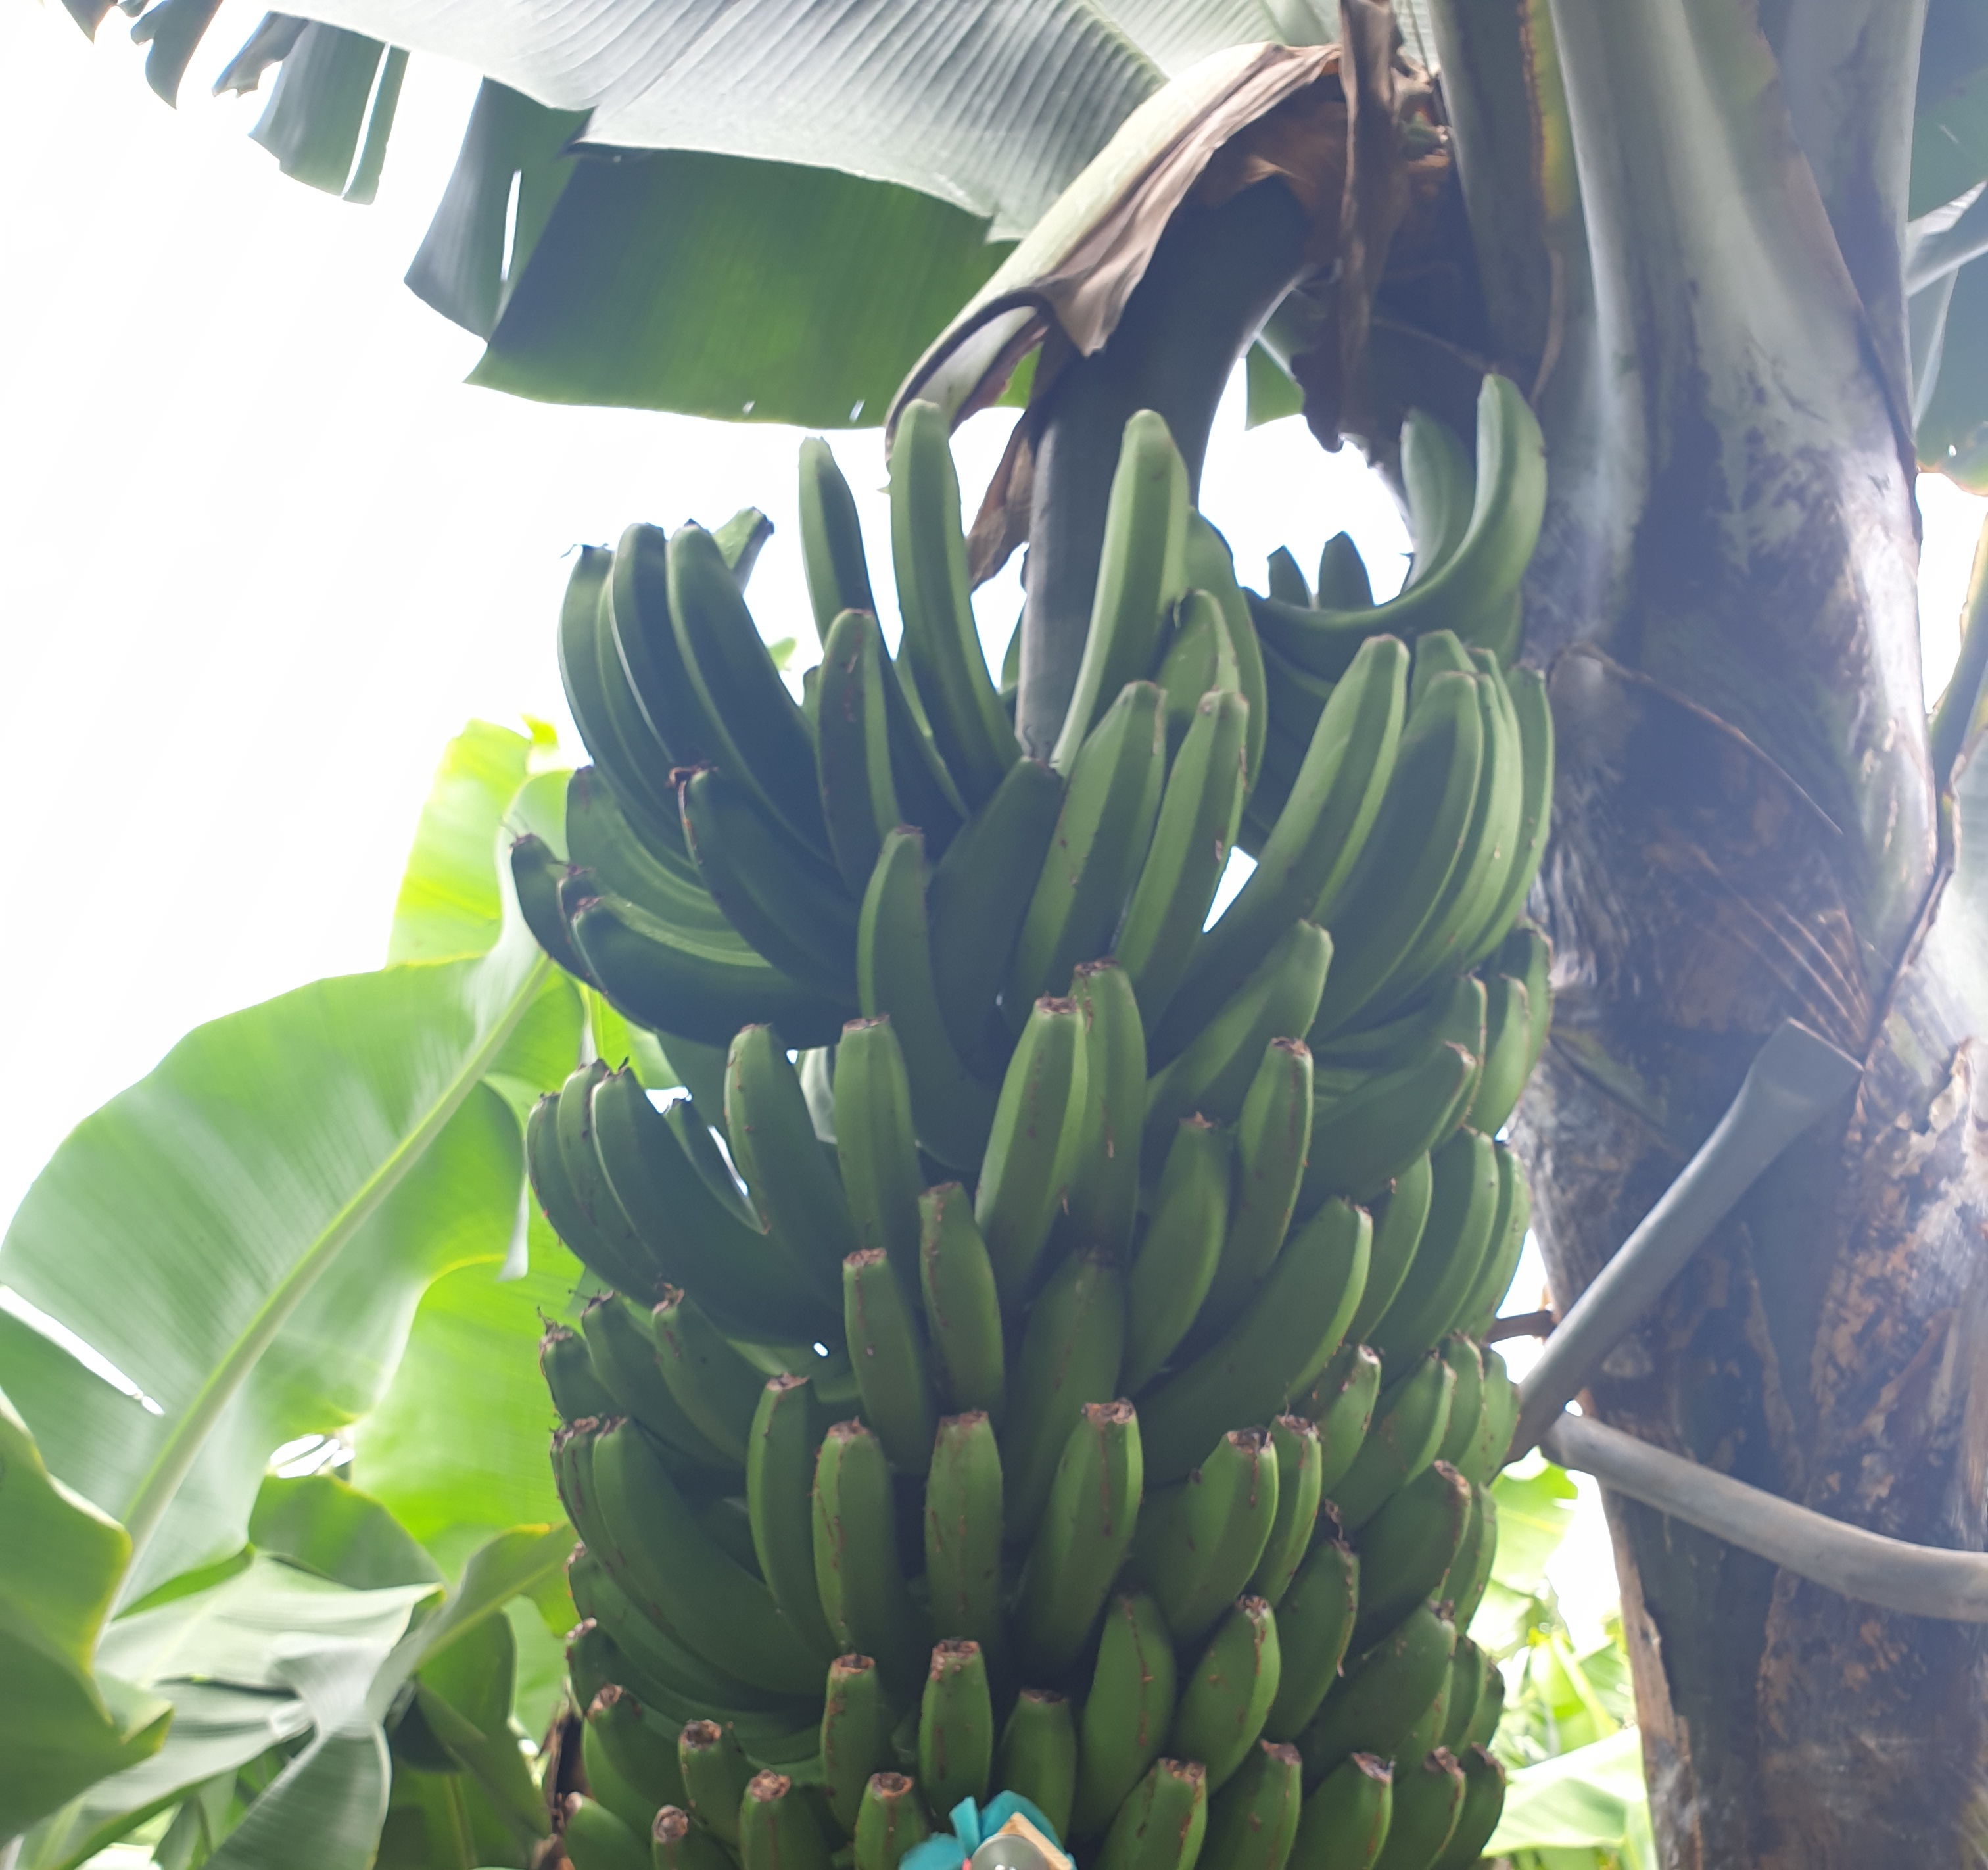
Label: Keep